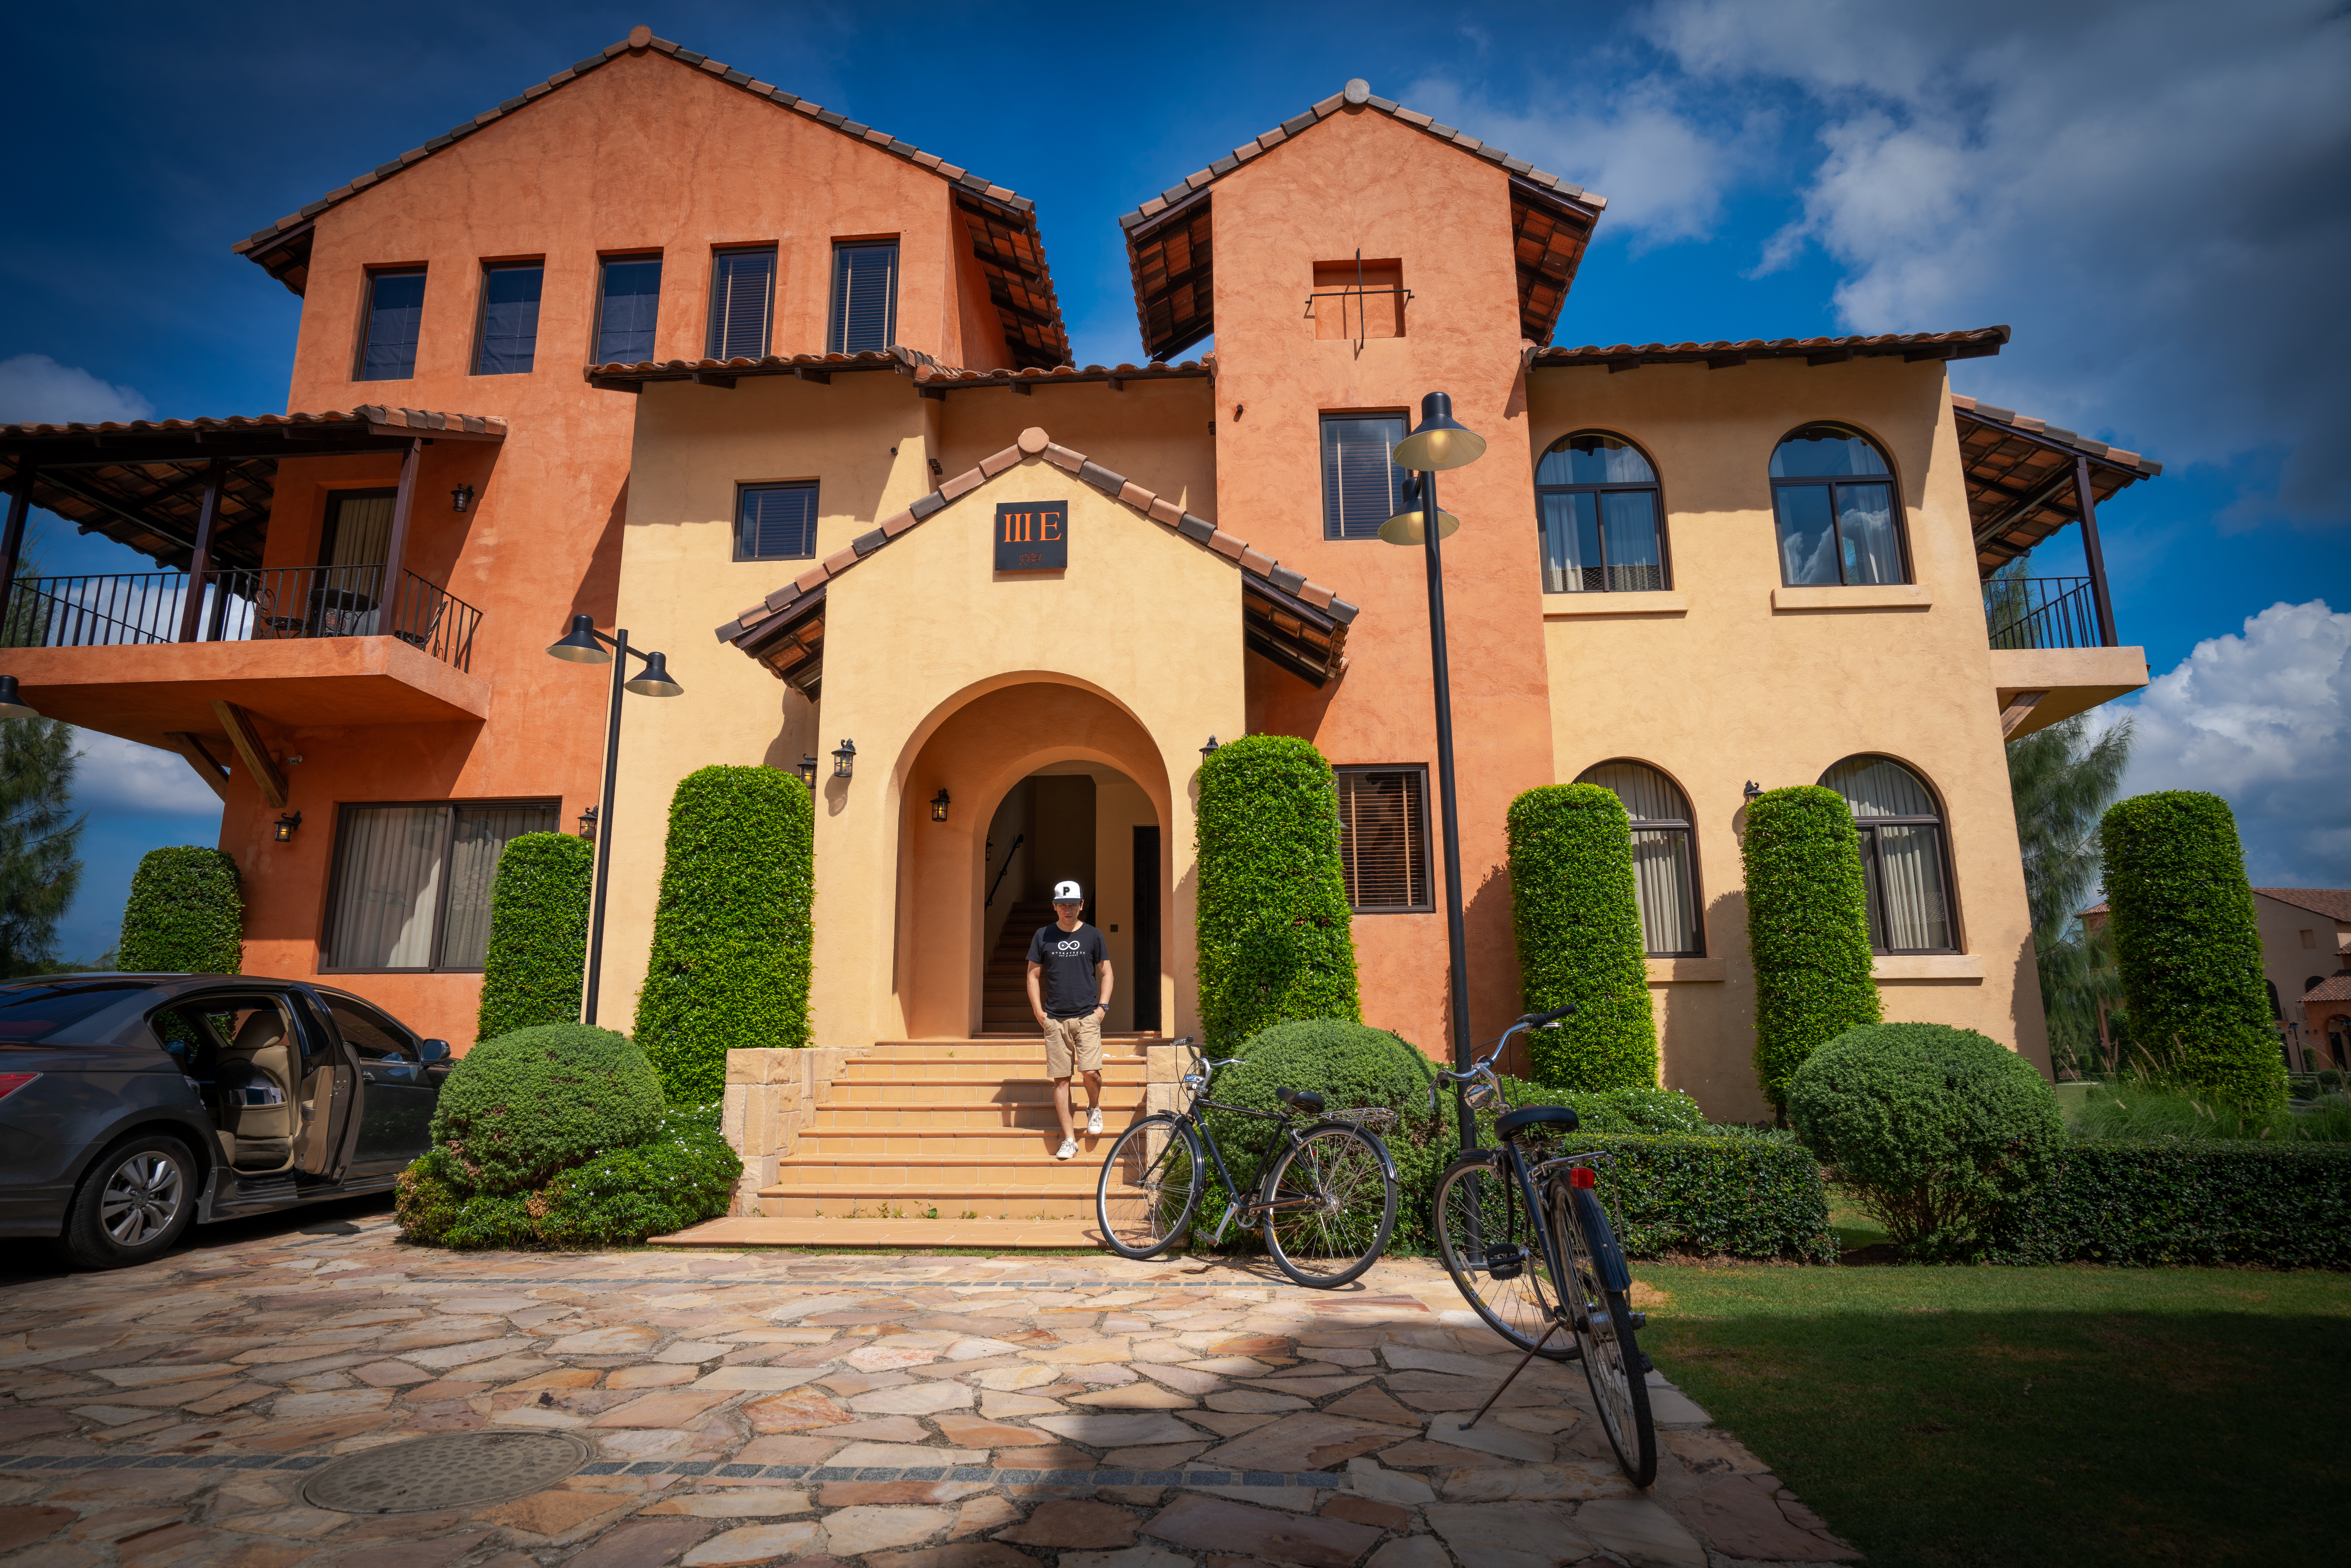
nature, home, property, house, building, real estate, estate, residential area, mansion, hacienda, architecture, facade, arch, sky, villa, landscaping